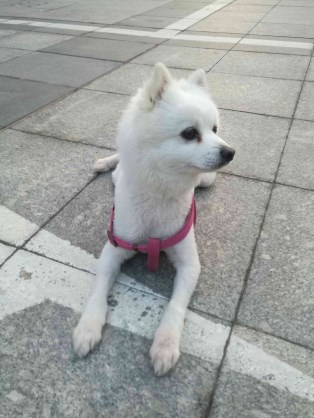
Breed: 253-n000107-Japanese_Spitzes